I Got a Boy (song)

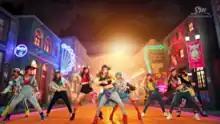
The music video was praised for its flamboyant fashion style, particularly with this scene in which Girls' Generation perform the choreography.

On January 1, 2013, Girls' Generation performed "I Got a Boy" for the first time on their MBC comeback special "Girls’ Generation’s Romantic Fantasy". To further promote the song, the group appeared on several South Korean shows in 2013 including Mnet's M! Countdown, KBS' "Music Bank", MBC's "Music Core", and SBS's "Inkigayo".